Dacia Logan

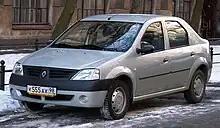
Renault Logan assembled by Avtoframos (Russia)

The first-generation Logan was designed at Renault's Technocentre near Paris, being the result of four years of development of the X90 project, announced by Renault in 1999, after the purchase of Dacia in the same year.